Central Park (San Mateo)

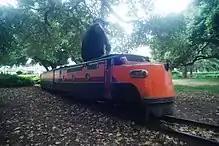
Children's train

The miniature railway, running since May 10, 1948, now runs an Arrow Development locomotive on gauge track. The Arrow "Streamliner" locomotive was originally built in 1953 and later converted to battery power. It replaced an Ottaway steam locomotive from the founders of Joyland Amusement Park (Wichita, Kansas). It can accommodate 10 children. Rides are $2 each. The train operator also occasionally opens the snack bar in the Fitzgerald Field grandstands. The miniature train is painted in the Southern Pacific "Daylight" livery.